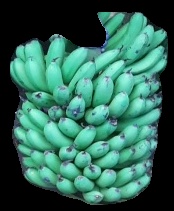
Variety: pachbale
Grade: grade1